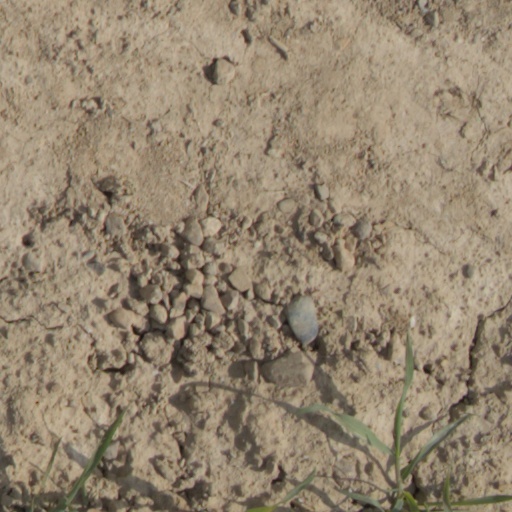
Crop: wheat